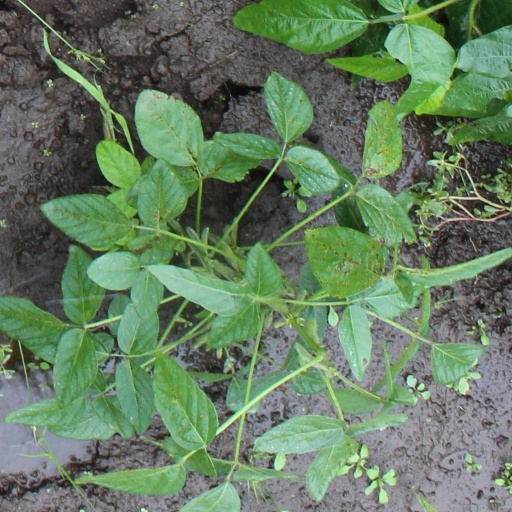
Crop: soybean